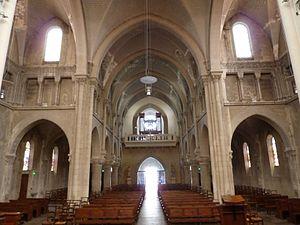
Église Saint-Pierre et Saint-Paul de Moirans, Isère, France. Intérieur.
Moirans est une commune française située dans le département de l'Isère, en région Auvergne-Rhône-Alpes.